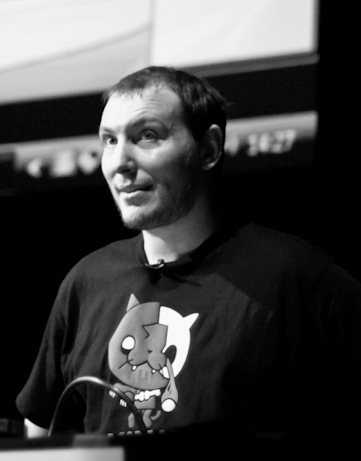
ซิรีแอก

| name = ซิรีแอก
| image = Cyriak in 2010 (cropped).jpg
| caption = ภาพซิรีแอกที่นอร์ธเลน ไบรท์ตัน, ค.ศ. 2010
| birth_name = ซิรีแอก แฮร์ริส
| birth_place = ไบรท์ตัน|ไบรท์ตัน สหราชอาณาจักร
| nationality = อังกฤษ
| other_names = ซิรีแอก แฮร์ริสMutated Monty
| occupation = นักวาดภาพแอนิเมชัน, นักแต่งเพลง
| years_active = ค.ศ. 2004–ปัจจุบัน
| module = Infobox YouTube personality|embed=yes
| years_active = ค.ศ. 2006–ปัจจุบัน
| subscribers = 2.08 ล้าน (รวม)
| subscriber_date = 24 กุมภาพันธ์ ค.ศ. 2021
| views = 597 ล้าน (รวม)
| silver_button = yes | silver_year = 2011
| gold_button = yes | gold_year = 2018
ซิรีแอก แฮร์ริส (; เกิดวันที่ 19 กันยายน ค.ศ. 1974) รู้จักกันในชื่อ ซิรีแอก (, ) และในชื่อผู้ใช้ใน B3ta ว่า มิวเทตด์มอนตี (Mutated Monty) เป็นนักวาดภาพแอนิเมชันและนักแต่งเพลงฟรีแลนซ์ชาวอังกฤษ เขาเป็นที่รู้จักจากเว็บแอนิเมชันสั้นที่ลัทธิเหนือจริง|ดูเหนือจริงและแปลกประหลาดพร้อมกับวิธีเล่นกับปรากฏการณ์โดรสต์
==แอนิเมชัน==
ซิรีแอกมีส่วนร่วมในเว็บไซต์ B3ta ของอังกฤษมาตั้งแต่ ค.ศ. 2004
บัญชียูทูบของซิรีแอกที่มีชุดรวมแอนิเมชันของเขา ซึ่งเป็นที่โด่งดังผ่านโลกบล็อก (blogosphere) และถูกอ้างอิงโดย Eliot Van Buskirk จาก"ไวร์เอ็ด (นิตยสาร)|ไวร์เอ็ด" ในฐานะนักวาดภาพแอนิเมชันฟรีแลนซ์ เขาได้ทำUser-generated TV|เว็บไซต์แบ่งปันวิดีโอของซูโมทีวี และมิวสิกวิดีโอของแกรนด์โปโปฟุตบอลคลับ และกลุ่มอื่น ๆ
ซิรีแอกได้กำกับมิวสิกวิดีโอหลายอัน เช่น "Cirrus" ของโบโนโบ (นักดนตรี)|โบโนโบใน ค.ศ. 2013 "Ratchet" ของบล็อกปาร์ตี "Putty Boy Strut" ของฟลายอิงโลตัสใน ค.ศ. 2014 “Meowpurrdy” ของรันเดอะเจเวิลส์ใน ค.ศ. 2016 และ"The Existential Threat" ของสปาร์ก (วง)|สปาร์กใน ค.ศ. 2020
==ดนตรีกับกิจกรรมอื่น==
ก่อนที่ซิรีแอกจะทำแอนิเมชัน เขาเคยแต่งเพลงแบบเหนือจริงเป็นจำนวนมาก โดยใช้เอฟแอลสตูดิโอ
ในเดือนกันยายน ค.ศ. 2019 เขาตีพิมพ์หนังสือการระดมทุนสาธารณะ|ระดมทุนสาธารณะบางส่วนที่มีชื่อว่า "Horse Destroys the Universe"
==รางวัลและการรับรู้==
ในวันที่ 3 ธันวาคม ค.ศ. 2009 ในการแข่งขันอีสตริงประจำปี 2009 โดยช่องอี4 (ช่องโทรทัศน์)|อี4 มีการประกาศว่าซิรีแอกเป็นผู้ชนะด้วยวิดีโอ "Recursive Culture" ซึ่งได้รับเงิน 5,000 ปอนด์
ใน ค.ศ. 2006 เขายังได้รับการกล่าวถึงเป็นพิเศษจากการแข่งขันโฟโตช็อปโดย "คลิก (รายการโทรทัศน์)|คลิก"
==ข้อโต้แย้ง==
ใน ค.ศ. 2016 ซิรีแอกกล่าวหาแมคโดนัลด์ว่าโฆษณาของร้านค้าลอกเลียนวิดีโอ "cows & cows & cows" ของเขา ซึ่งมีผู้ชมมากกว่า 37 ล้านครั้ง ท้ายที่สุดโฆษณานี้ถูกลบออกไปแล้ว
== อ้างอิง ==
== แหล่งข้อมูลอื่น ==
* Cyriak's website
*
*
*
หมวดหมู่:ผู้มีชื่อเสียงในอินเทอร์เน็ตชาวอังกฤษ
หมวดหมู่:ยูทูเบอร์ชาวอังกฤษ
หมวดหมู่:นักวาดภาพแอนิเมชันชาวอังกฤษ
หมวดหมู่:ยูทูบเบอร์ชาย
หมวดหมู่:นักวาดภาพแอนิเมชันยูทูบ
หมวดหมู่:บุคคลจากไบรตัน
หมวดหมู่:สุขนาฏกรรมเหนือจริง